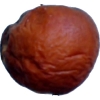
Label: apples